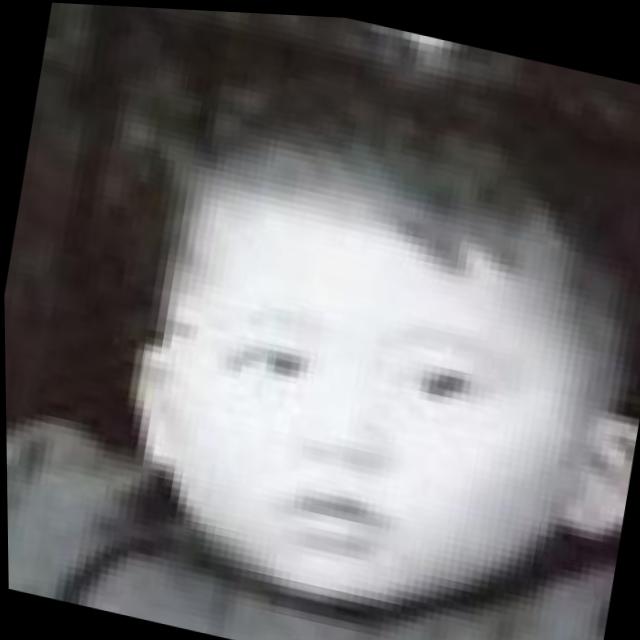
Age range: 0-12